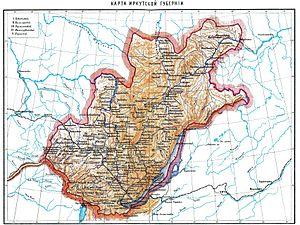
Le gouvernement d’Irkoutsk est une division administrative de l’Empire russe puis de la R.S.F.S.R. située en Sibérie orientale avec pour capitale la ville d’Irkoutsk. Créé en 1764, le gouvernement exista jusqu’en 1926. Son territoire correspond principalement à celui de l’actuel oblast d'Irkoutsk.